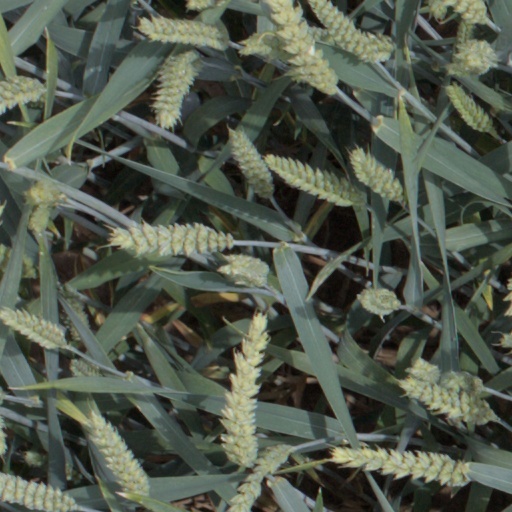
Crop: wheat